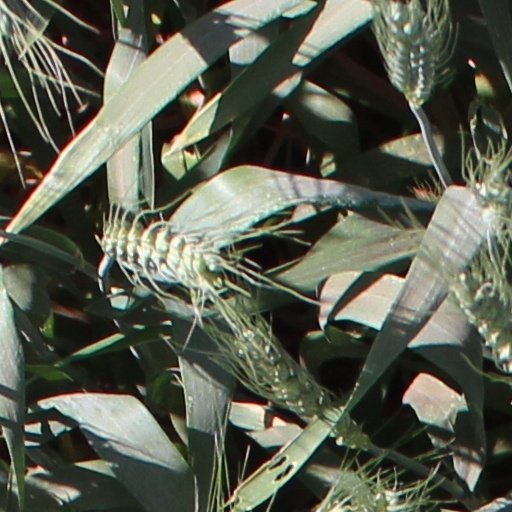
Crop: wheat